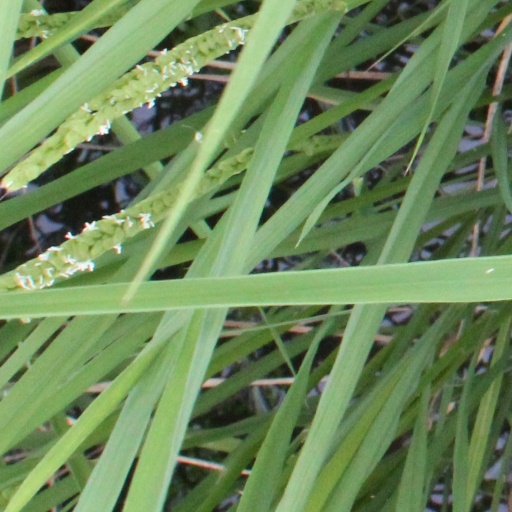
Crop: rice